Gunsmoke

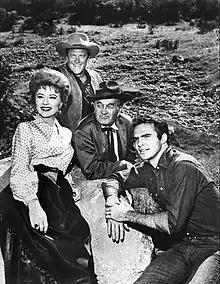
1963 cast with Burt Reynolds

The television series was filmed at the present site of California Lutheran University (CLU) and nearby Wildwood Regional Park in Thousand Oaks, California.